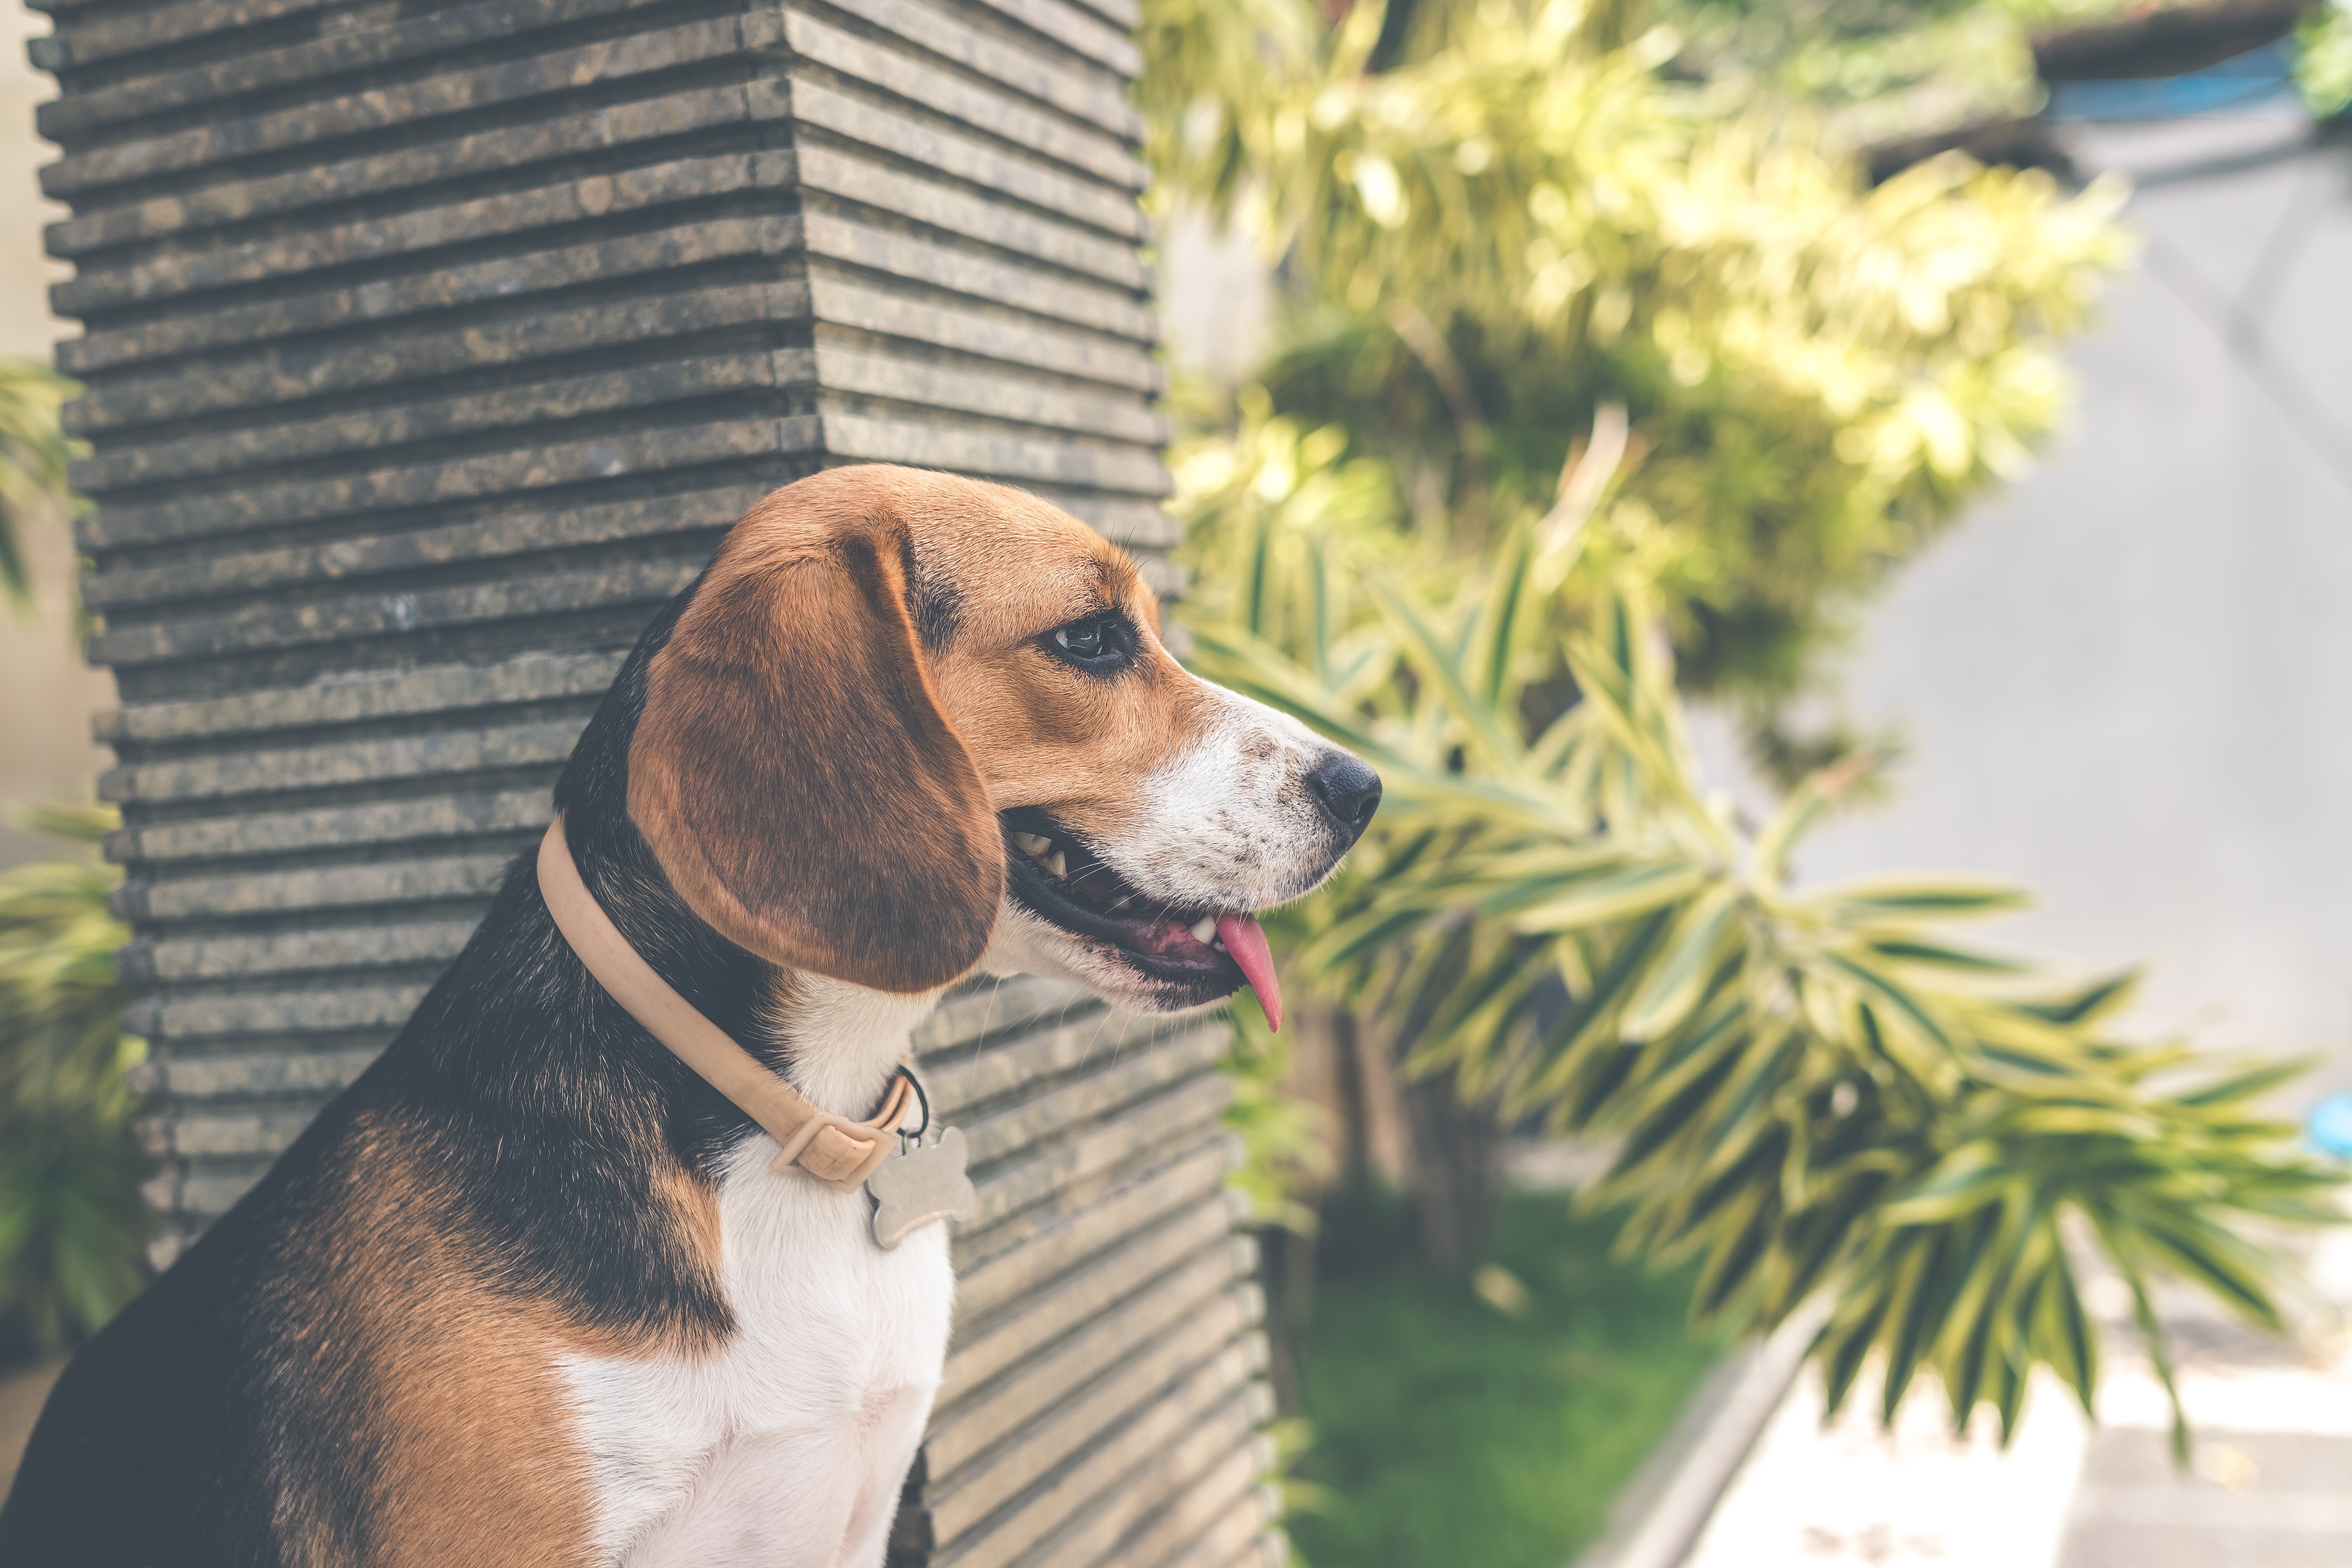
dog, mammal, vertebrate, canidae, dog breed, beagle harrier, american foxhound, carnivore, estonian hound, finnish hound, harrier, treeing walker coonhound, hamiltonst vare, english foxhound, serbian tricolour hound, beagle, drever, snout, grand anglo fran ais tricolore, basset art sien normand, coonhound, pocket beagle, Posavac hound, english coonhound, serbian hound, rare breed dog, hound, sporting group, scent hound, Artois hound, hunting dog, schweizer laufhund, Westphalian dachsbracke, fawn, Hygenhund